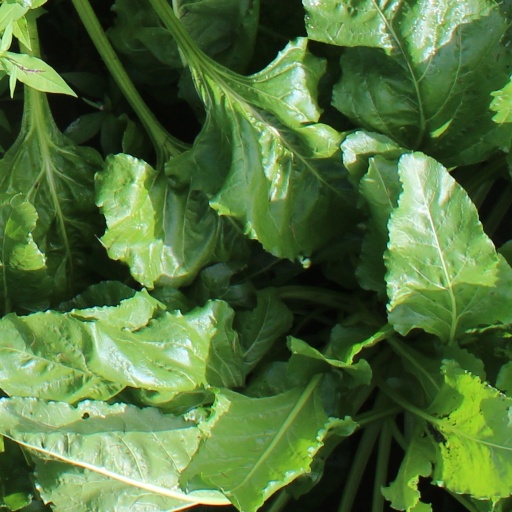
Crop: sugar beet